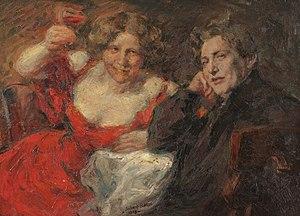
La toccata est, dans la musique baroque, une composition de forme libre pour les instruments à clavier — orgue, clavecin ou piano. Elle est caractérisée par ses figures brillantes, sa virtuosité et son énergie rythmique, avec des sections imitatives ou plus lentes. À l'origine, il s'agit d'une courte improvisation, ou d'un prélude impromptu, destinée à prendre contact avec un instrument. Elle est jouée isolément, soit dans un contexte religieux, soit dans un contexte profane, lors d'un concert. Si la cantate est une pièce à chanter, la sonate une pièce à « sonner », la toccata est une pièce à « toucher », devenue progressivement une démonstration de la dextérité de l'interprète, à même de faire apprécier les qualités de l'instrument.